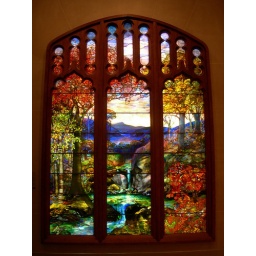
A spectacular stained glass window by Tiffany in the sculpture courtyard at the Metropolitan Museum in New York.